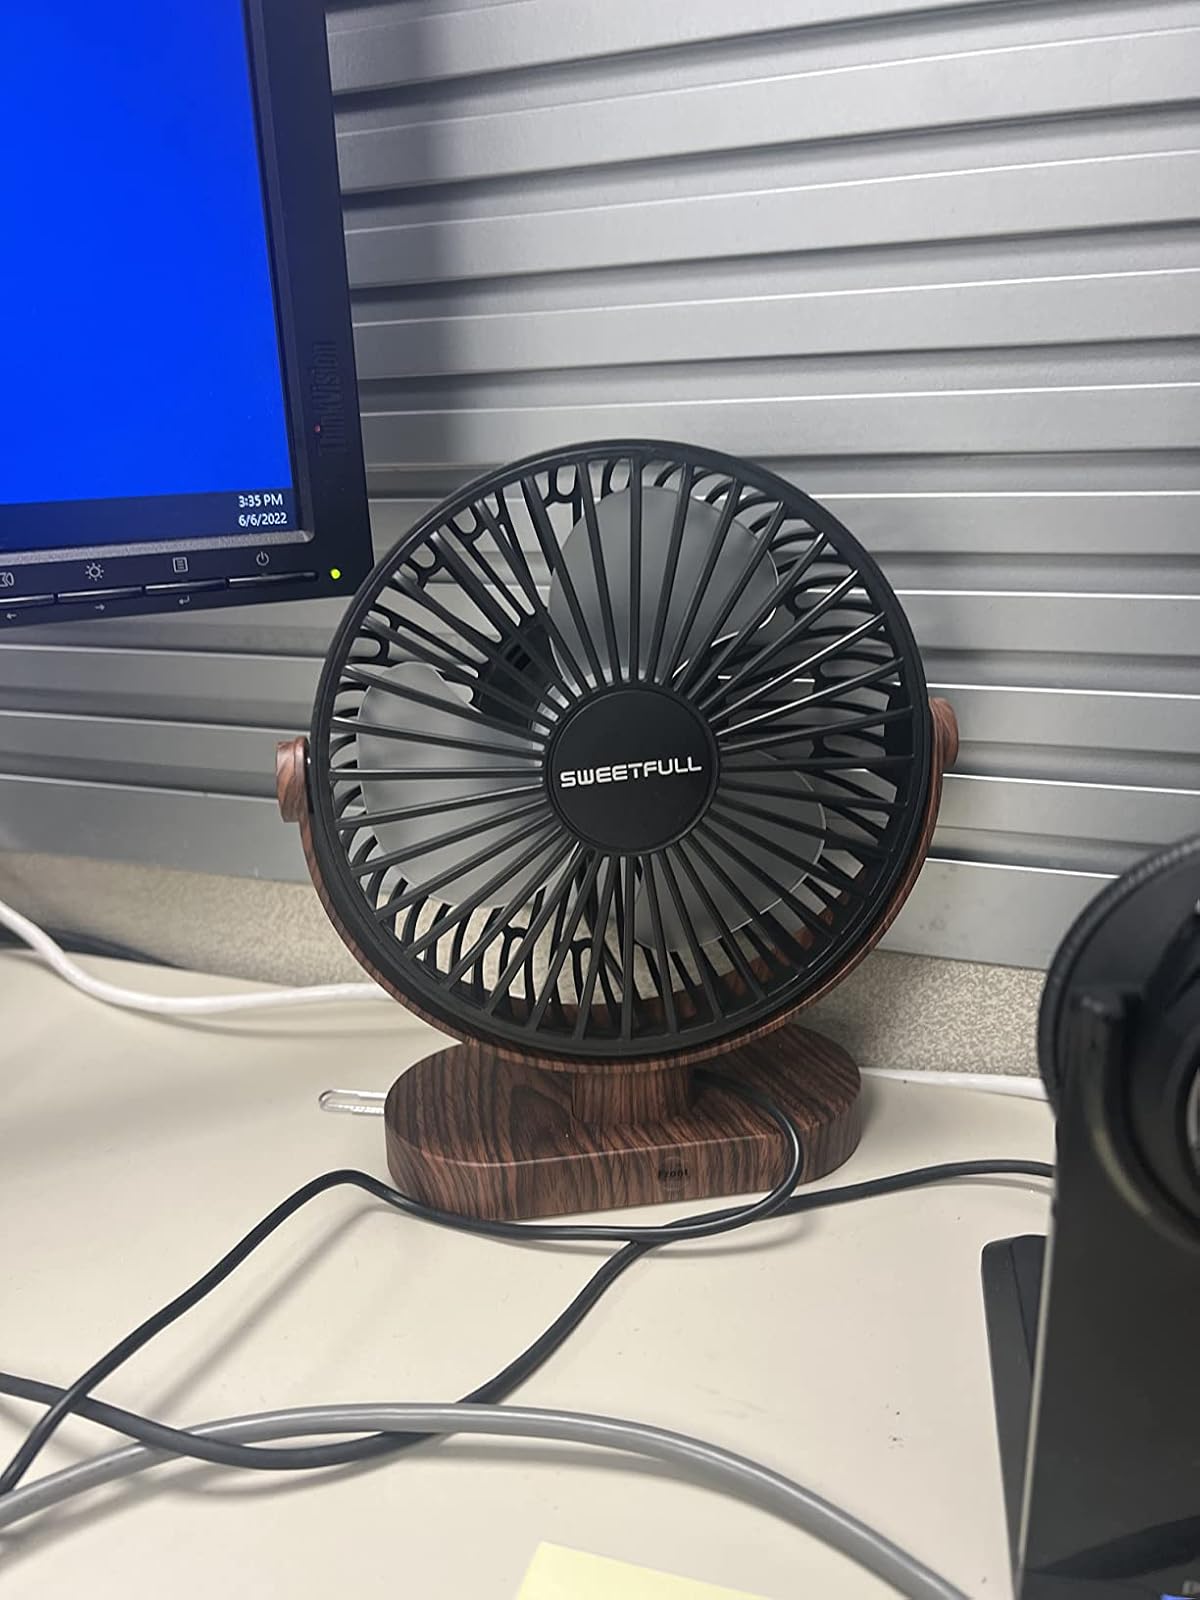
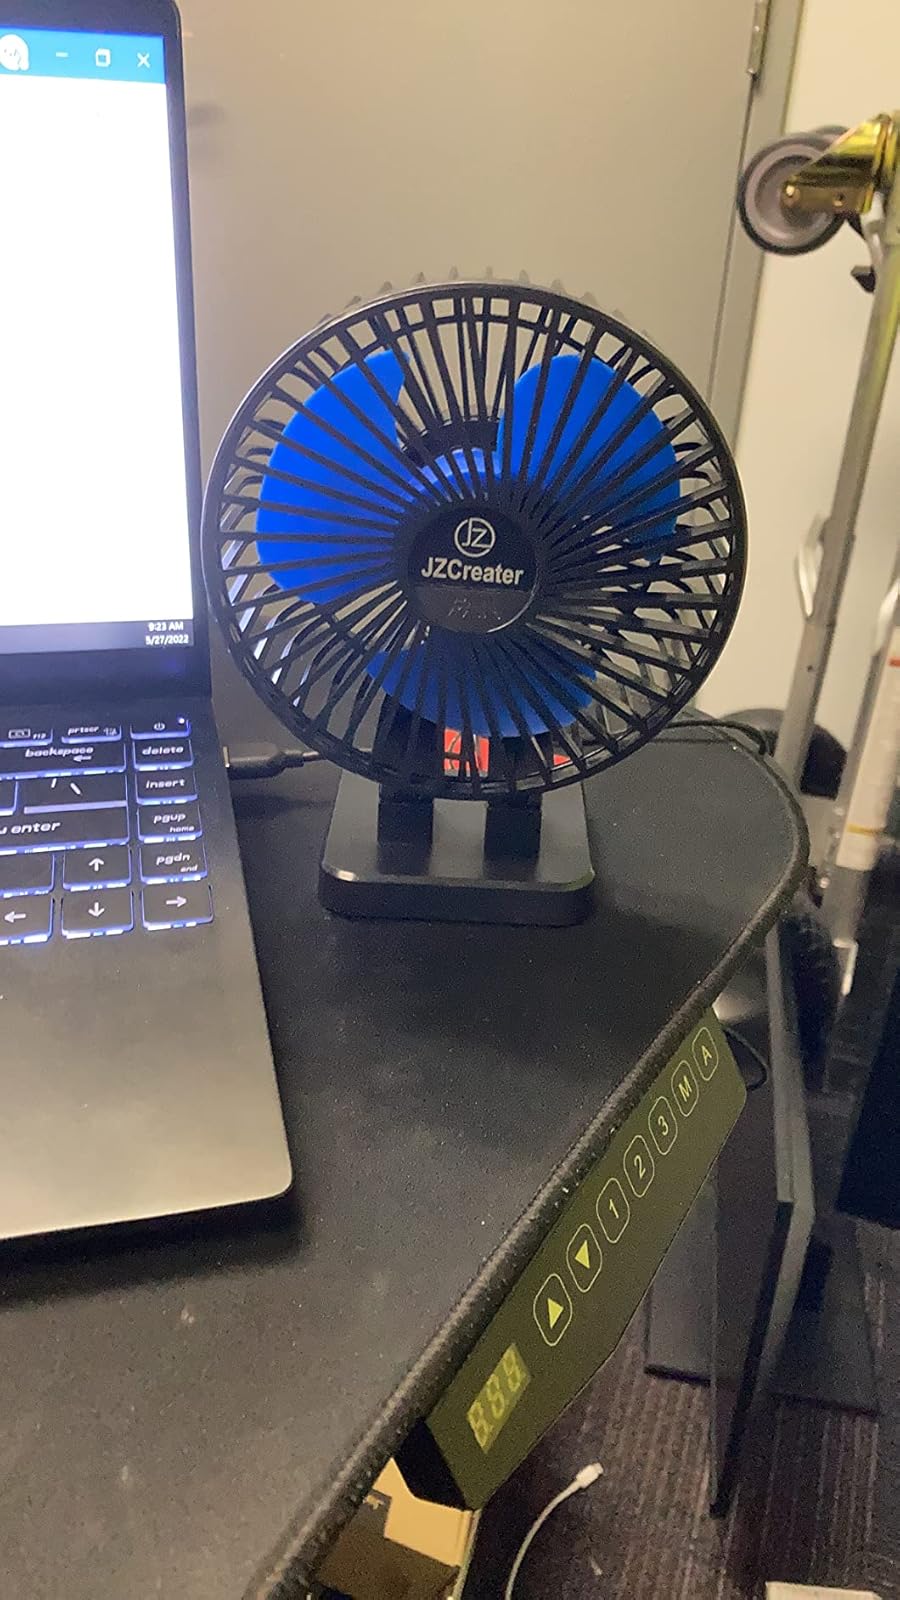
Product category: fan
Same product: no